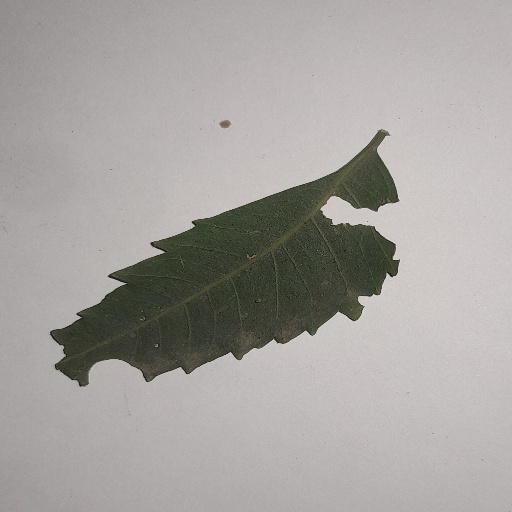
Species: Neem
Leaf condition: Shot Hole Leaf